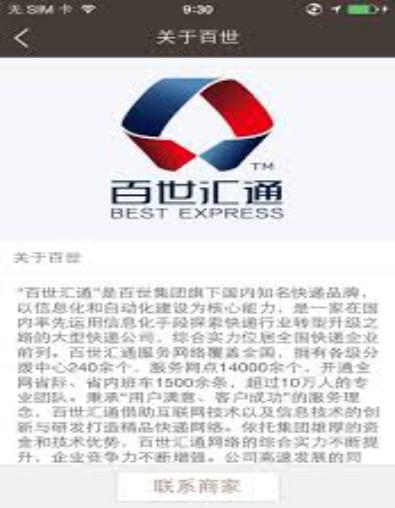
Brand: BEST EXPRESS-3
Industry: Others